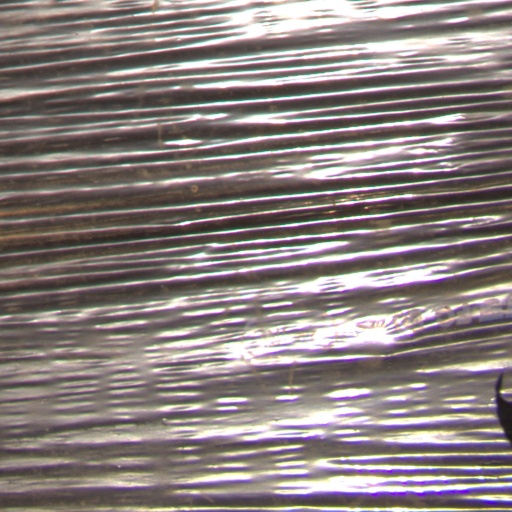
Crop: Jerusalem artichoke